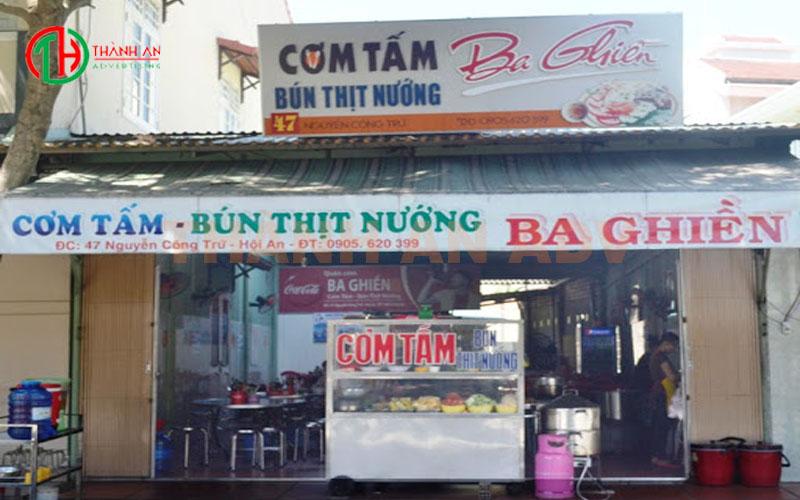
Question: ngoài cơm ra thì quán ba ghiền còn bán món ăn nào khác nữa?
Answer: ngoài cơm ra thì quán ba ghiền còn bán món bún thịt nướng